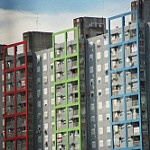
Scene: Outdoor